Camuy, Puerto Rico

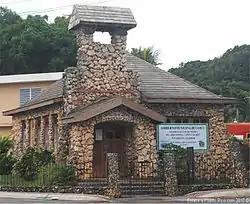
Ernesto Memorial Chapel

To stimulate local tourism during the COVID-19 pandemic in Puerto Rico, the Puerto Rico Tourism Company launched the "Voy Turisteando" (I'm Touring) campaign in 2021. The campaign featured a passport book with a page for each municipality. The Camuy passport page lists , , and , as places of interest.